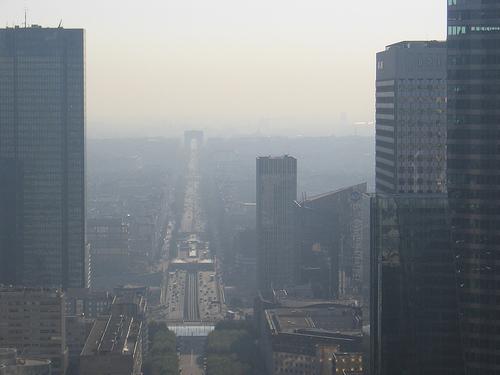
Weather: foggy or hazy